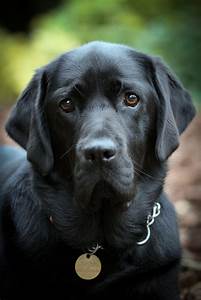
Label: dog